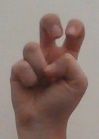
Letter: toot